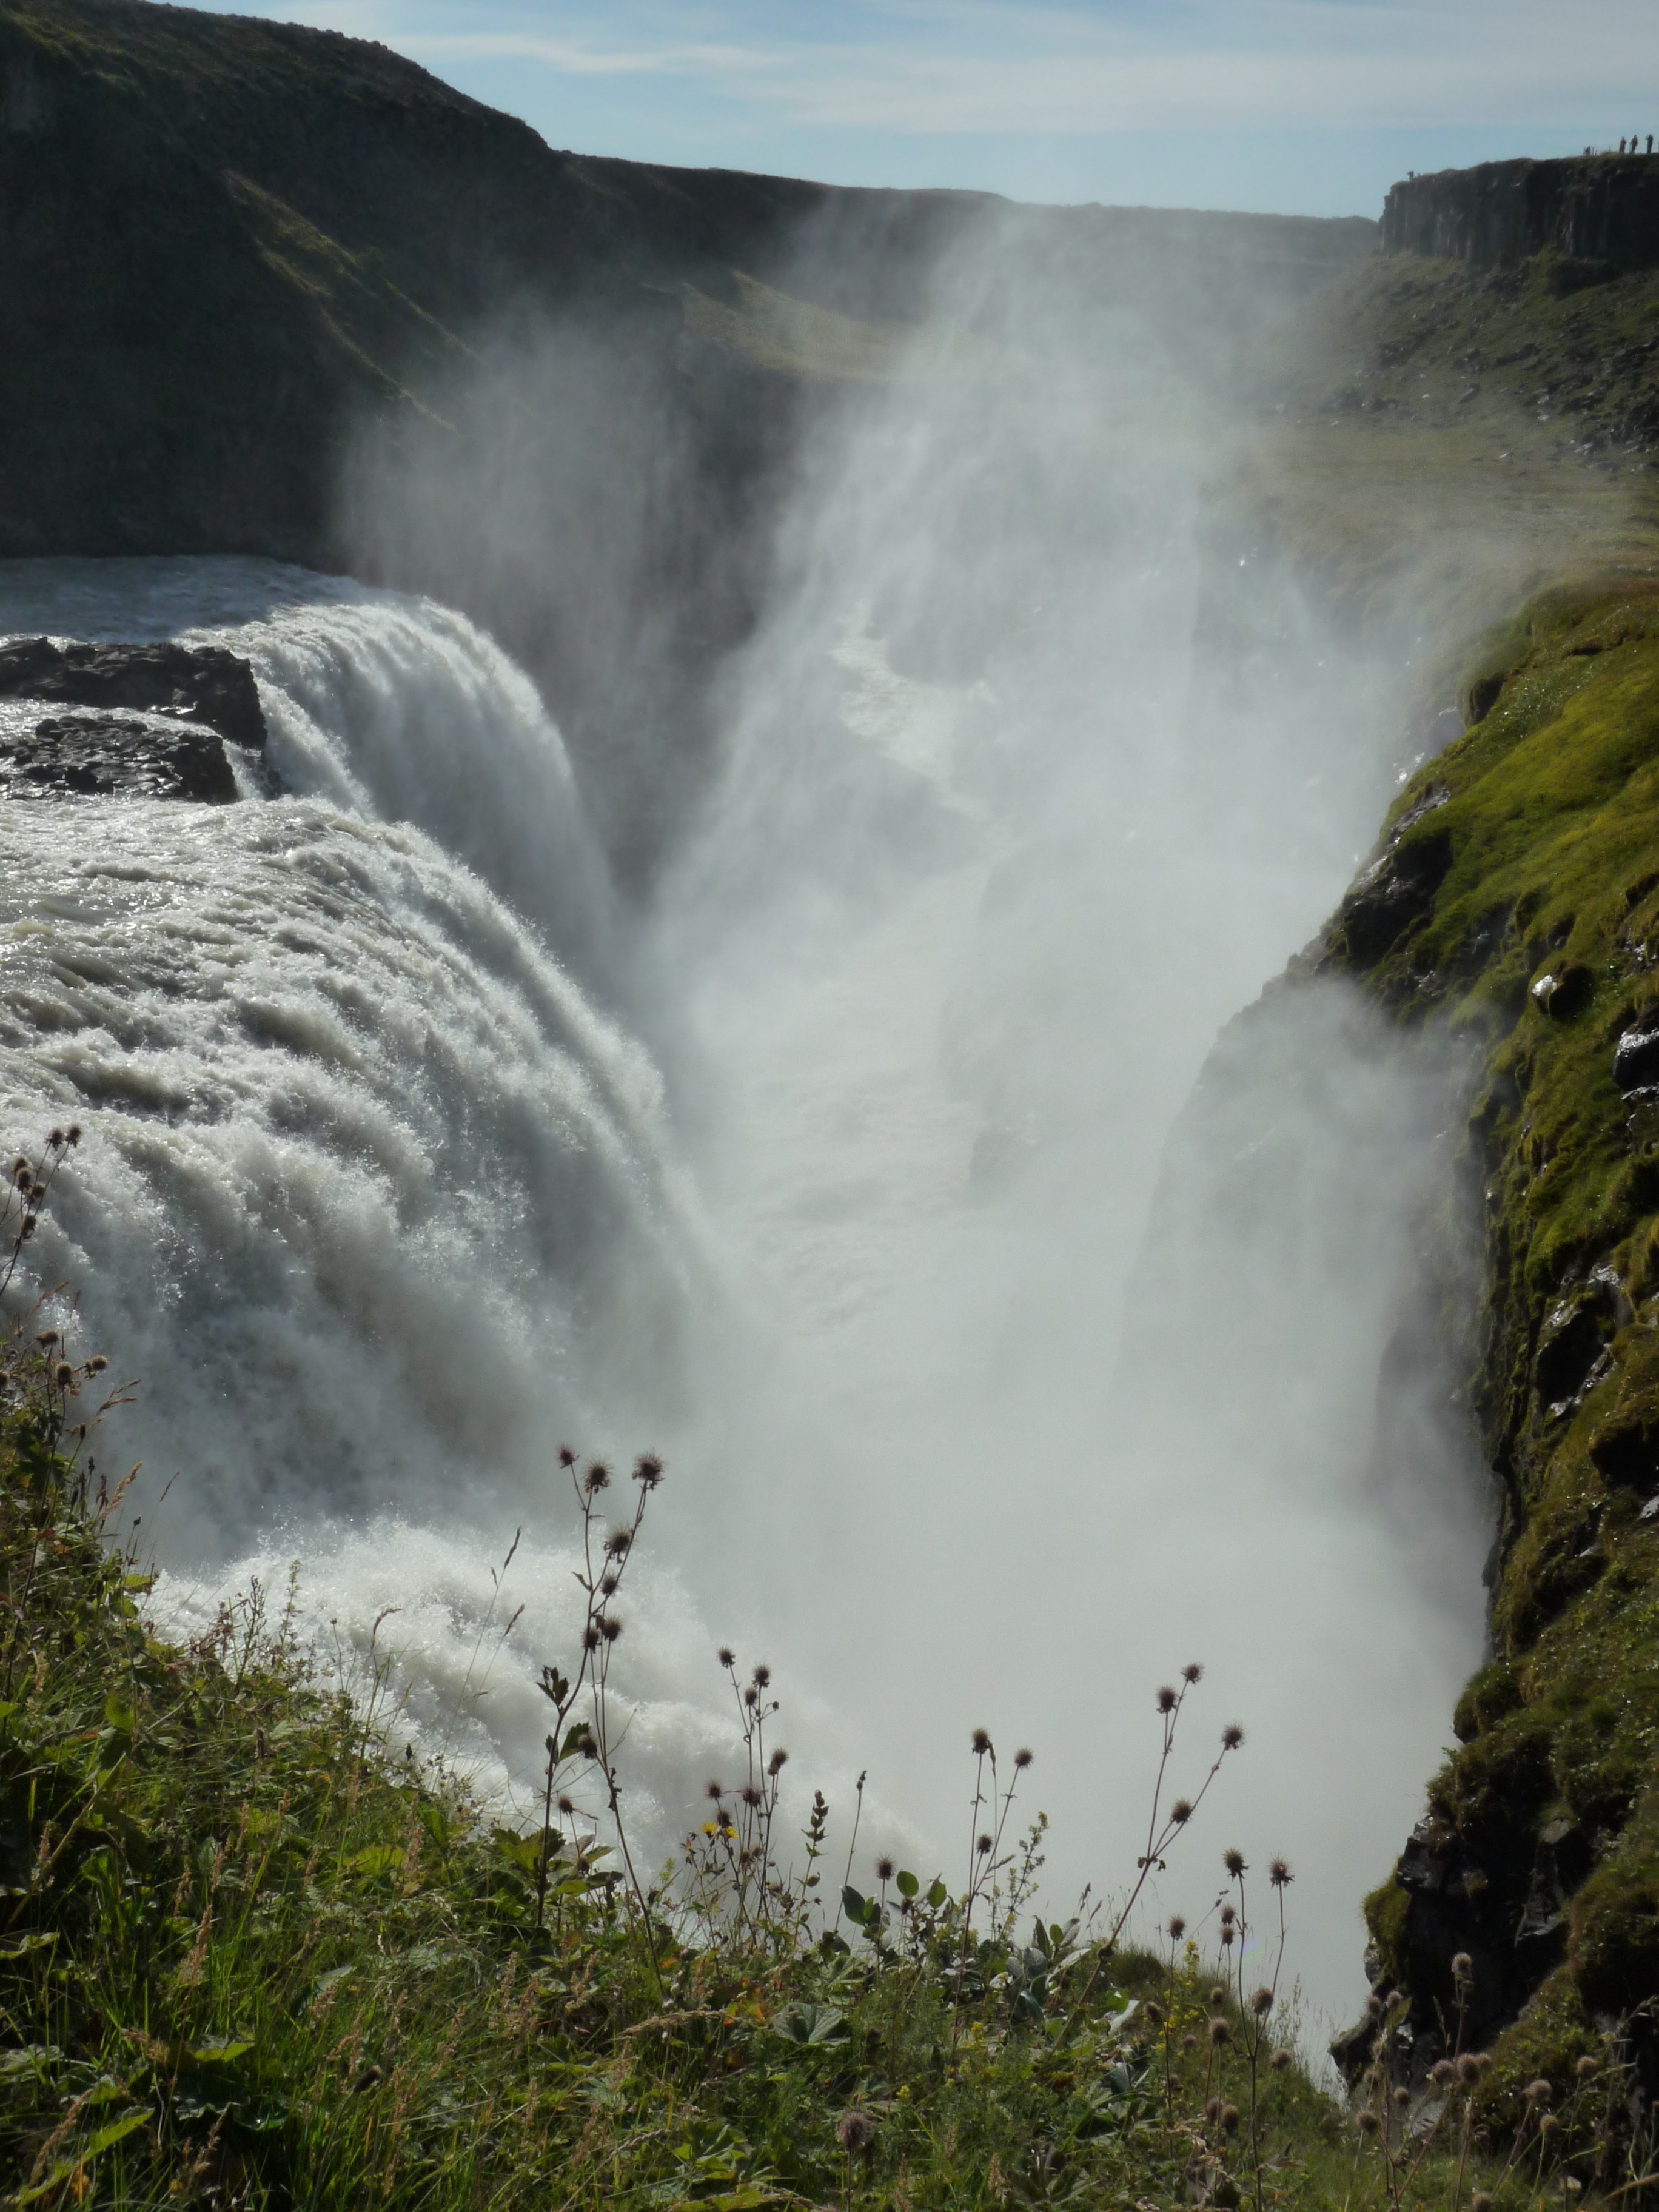
landscape, sea, coast, water, nature, waterfall, river, cliff, iceland, body of water, wasserfall, water feature, gullfoss, atmospheric phenomenon, geological phenomenon, haukadalur, hv t, lfus